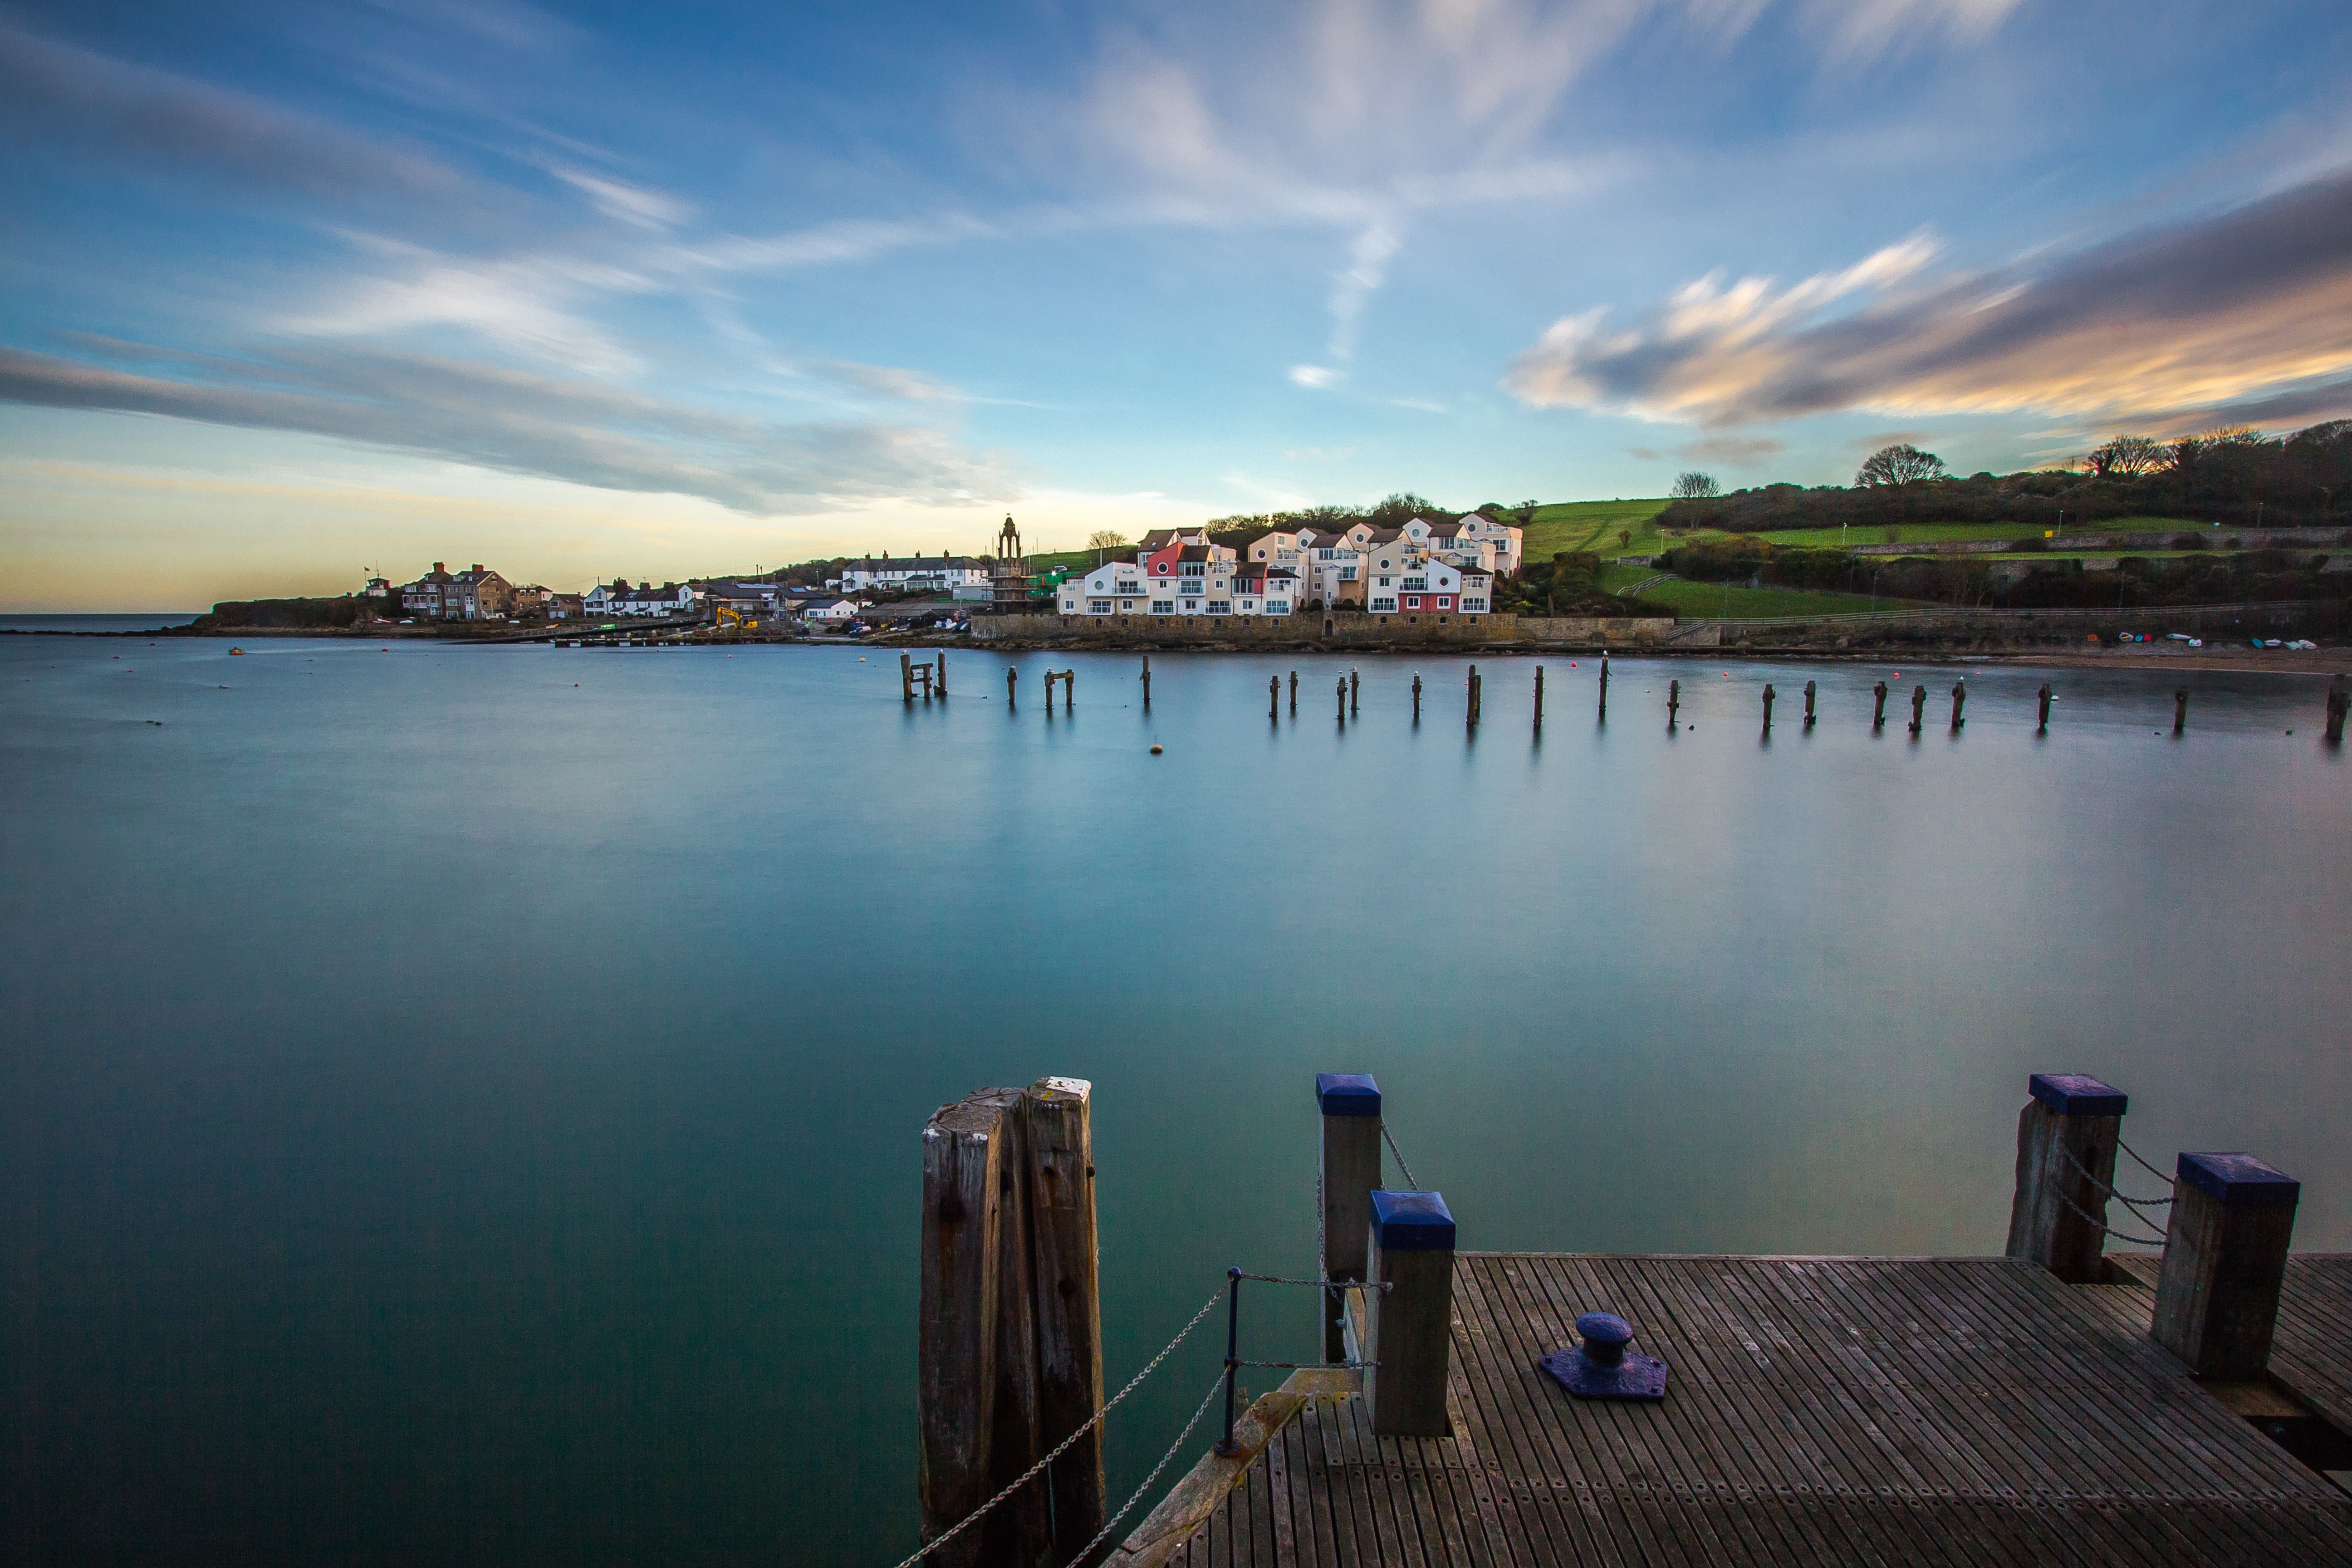
sea, coast, water, ocean, horizon, dock, cloud, sky, sunrise, sunset, sunlight, morning, lake, dawn, pier, vacation, dusk, evening, twilight, reflection, bay, marina, body of water, england, dorset, swanage bay